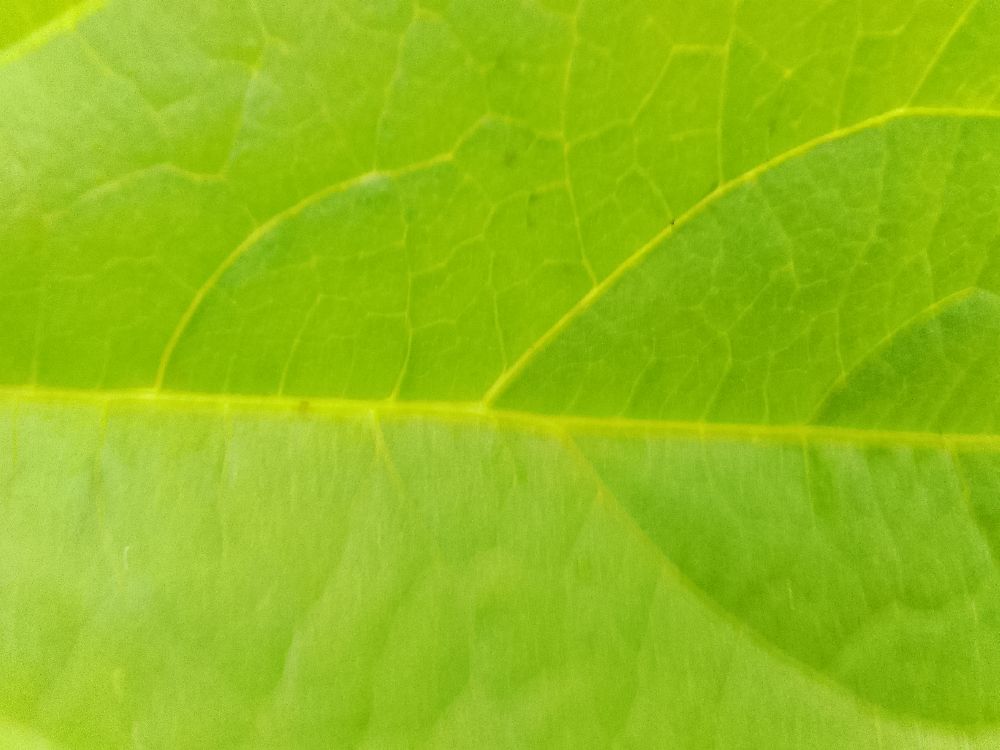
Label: healthy